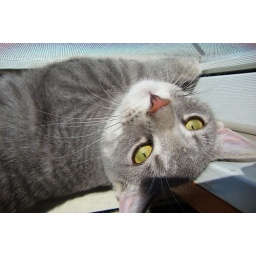
She has squeezed herself into the space between the screen door and the track for the glass doors. Taken by Edgar.